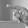
ASL letter: P